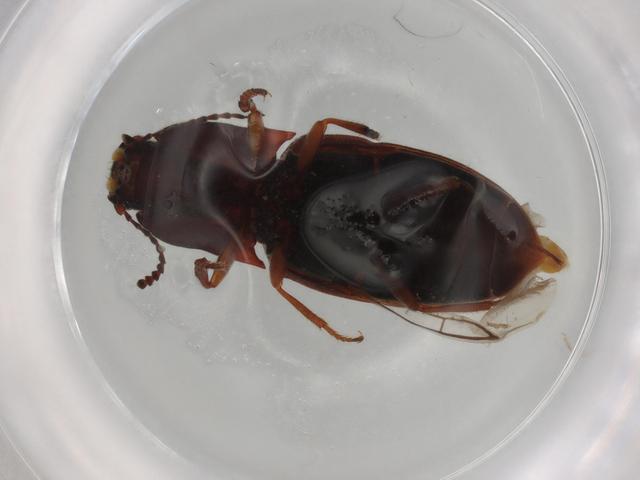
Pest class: clickbeetles_wireworms